Emmanuel Macron

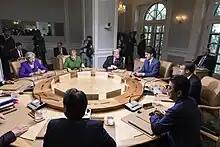
Macron with Donald Trump, Angela Merkel, Justin Trudeau, Shinzo Abe and other leaders at the 2018 G7 summit in Charlevoix, Quebec

Macron accumulated a wide array of supporters, securing endorsements from François Bayrou of the Democratic Movement (MoDem), MEP Daniel Cohn-Bendit, the ecologist candidate François de Rugy of the primary of the left, and Socialist MP Richard Ferrand, secretary-general of En Marche, as well as numerous others – many of them from the Socialist Party, but also a significant number of centrist and centre-right politicians. The Grand Mosque of Paris urged French Muslims to vote en masse for Macron.